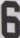
Number: 6